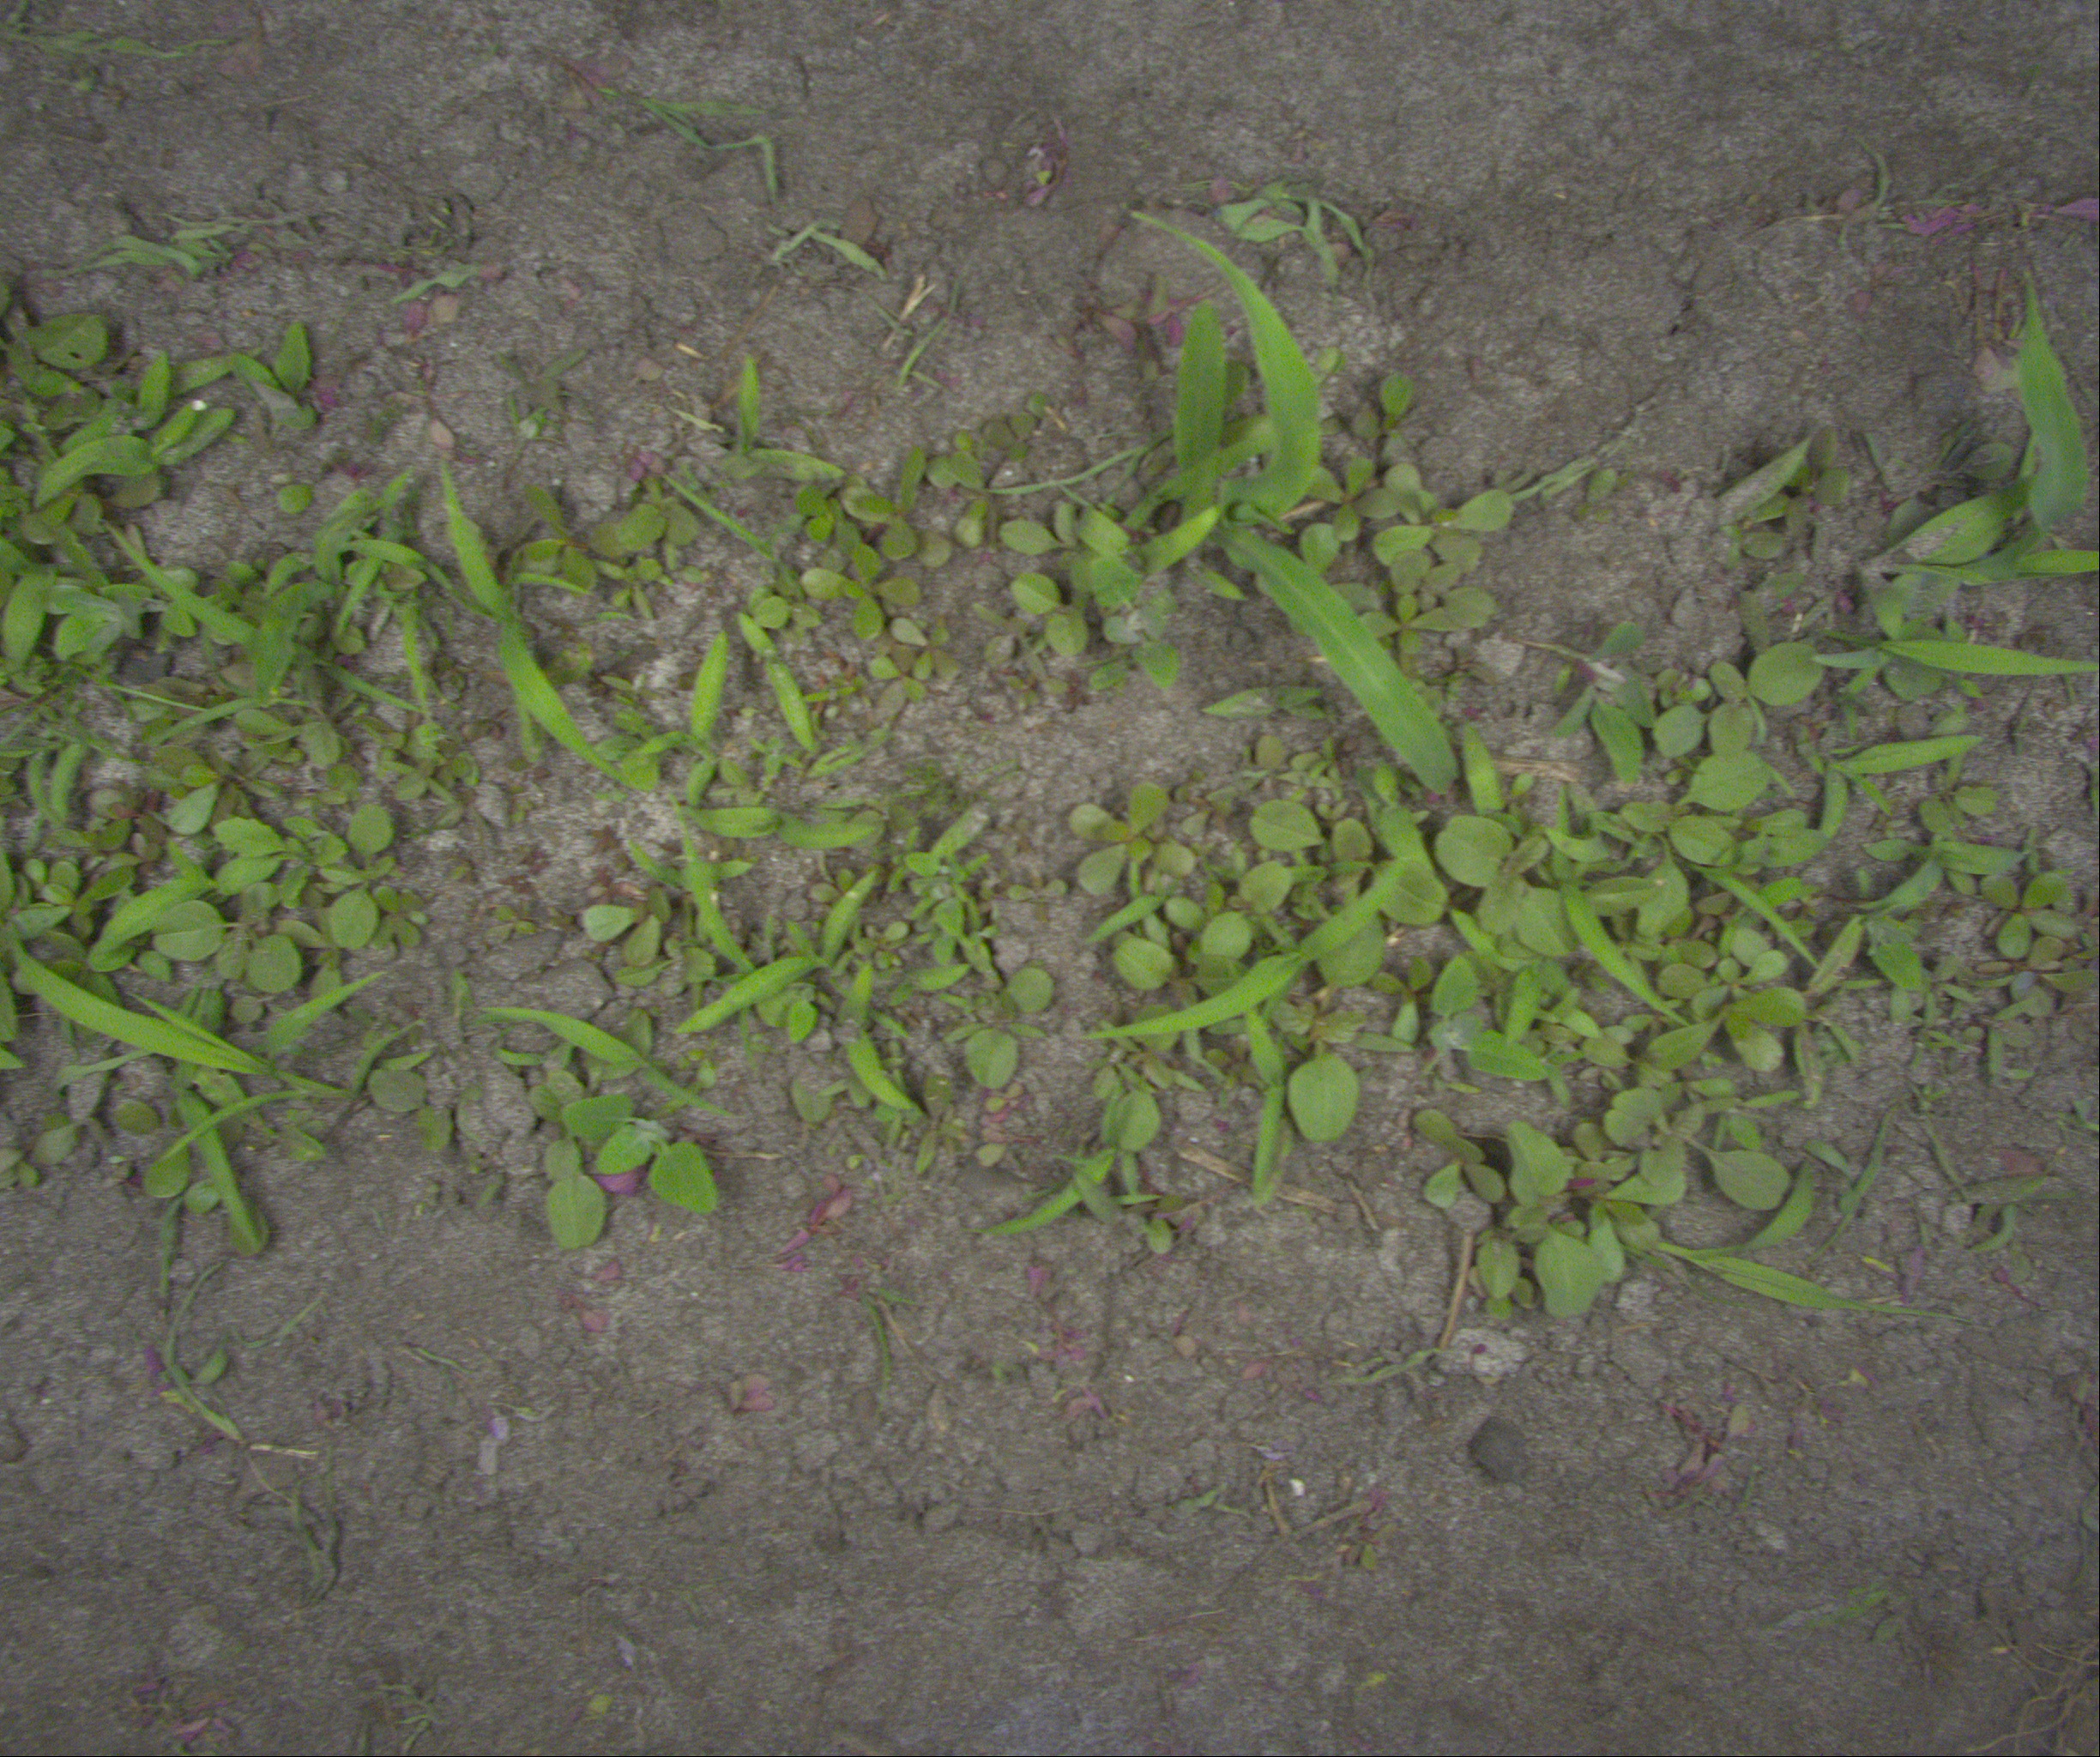
Crop: maize
Objects: maize, stem_maize, stem_maize